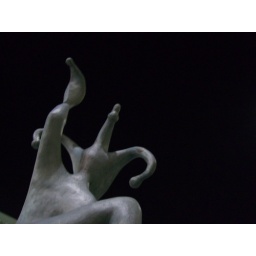
blue imp against sky